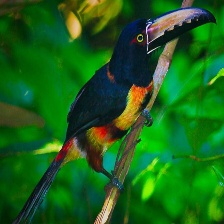
Species: COLLARED ARACARI
Scientific name: PTEROGLOSSUS TORQUATUS
ImageNet parent category: toucan